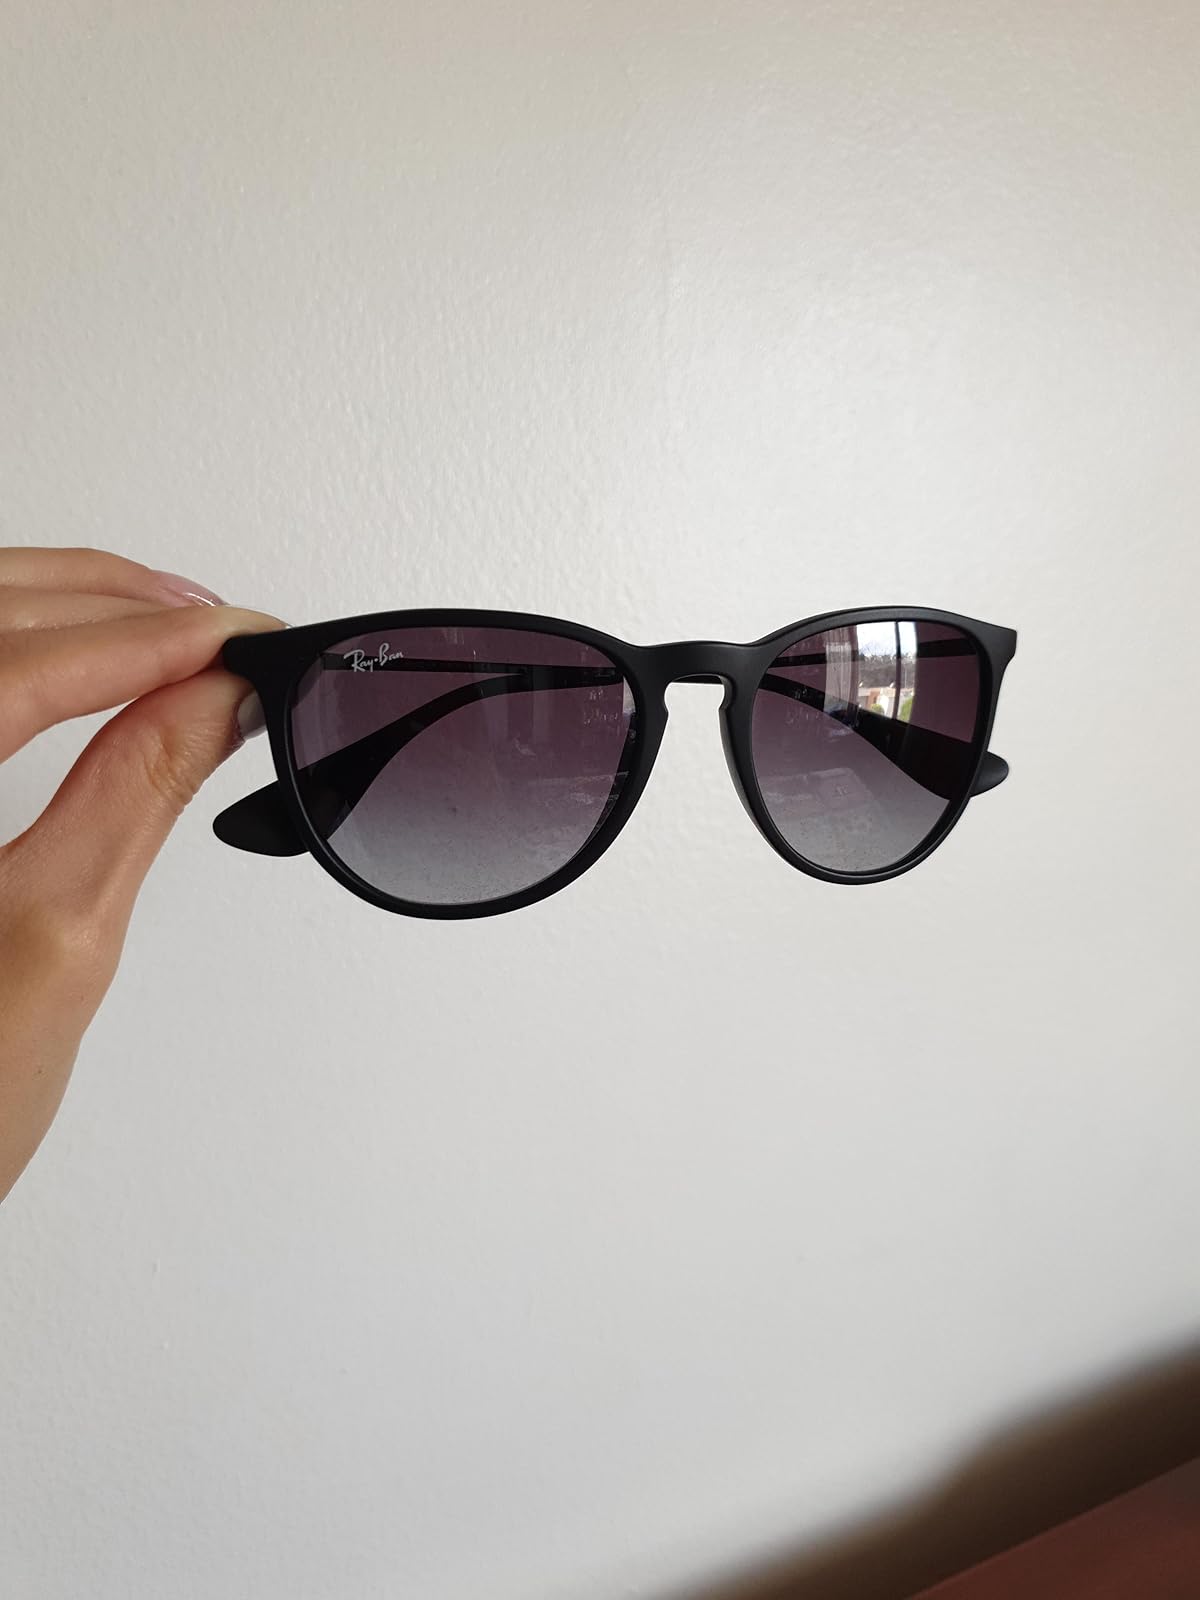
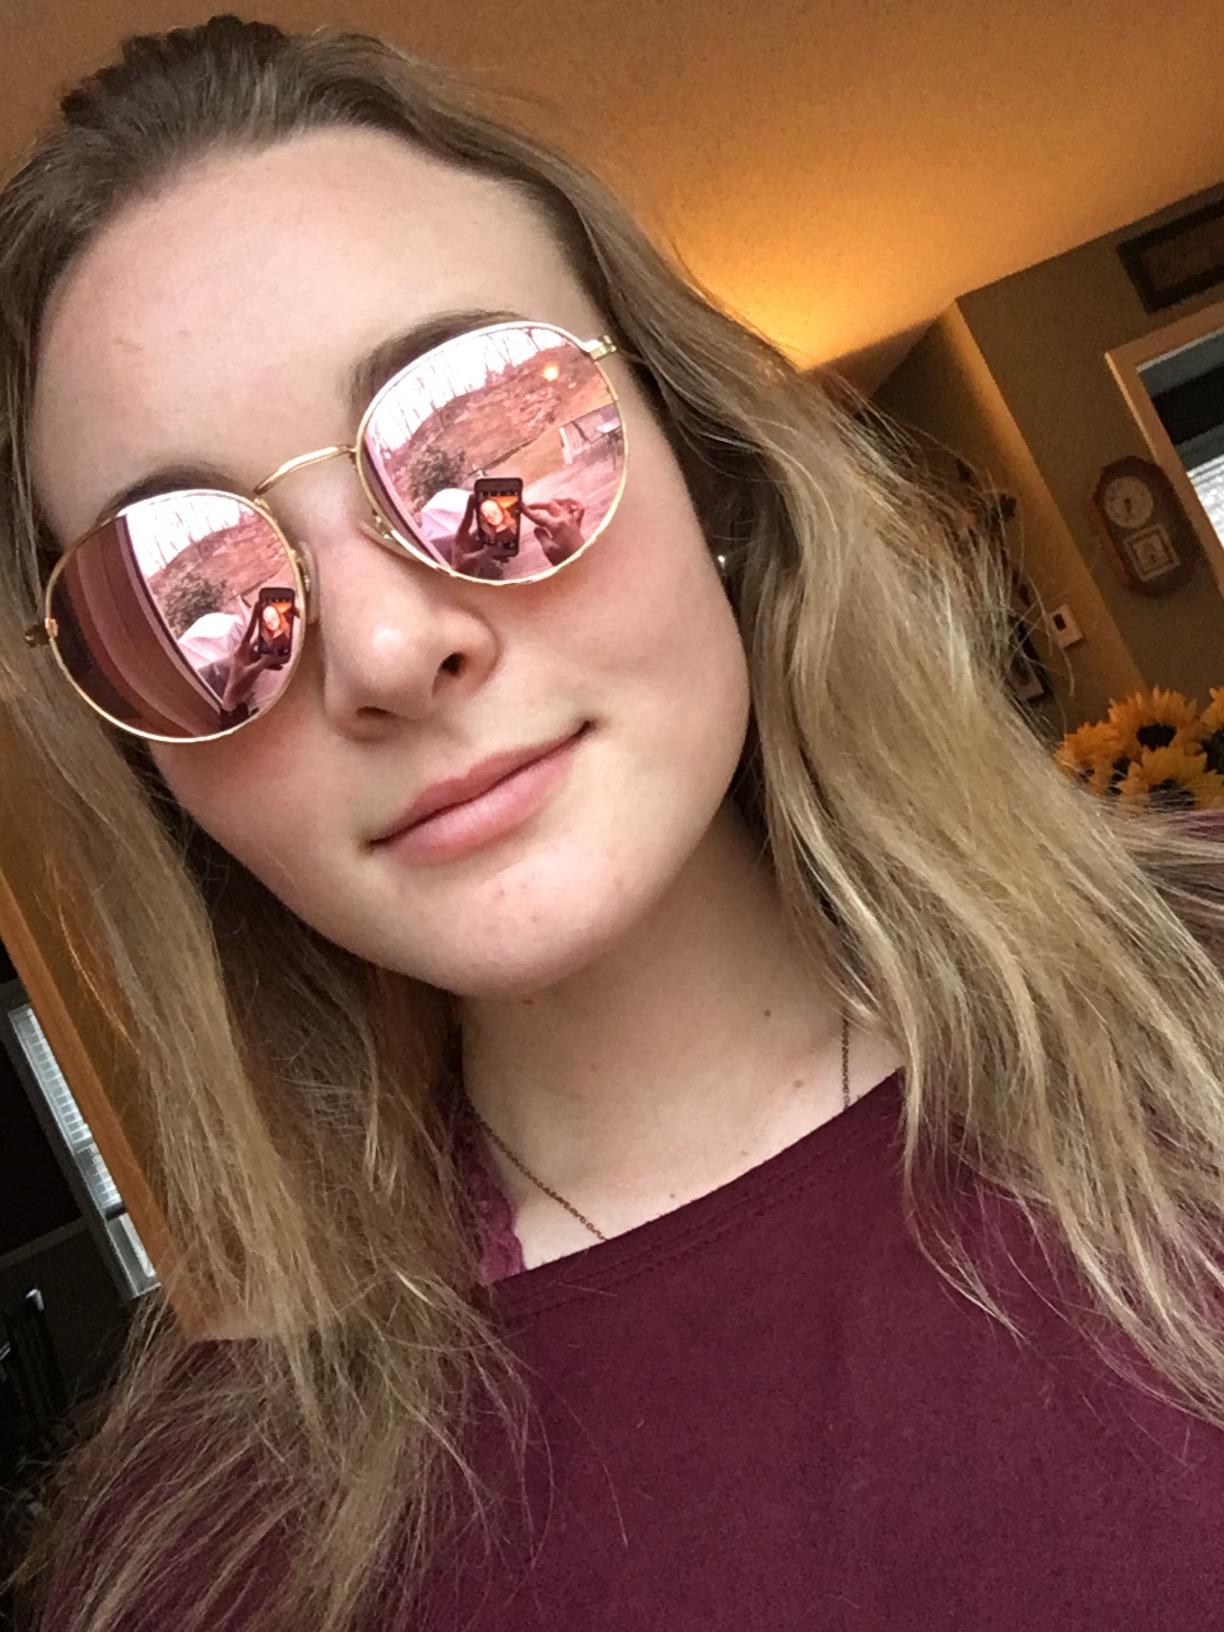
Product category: accessories_sunglasses
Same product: no